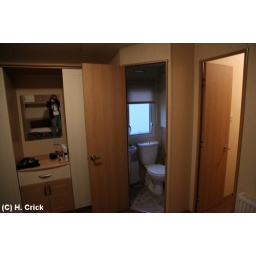
Dads bathroom! (note me in the bedroom mirror standing on his bed for this photo!)